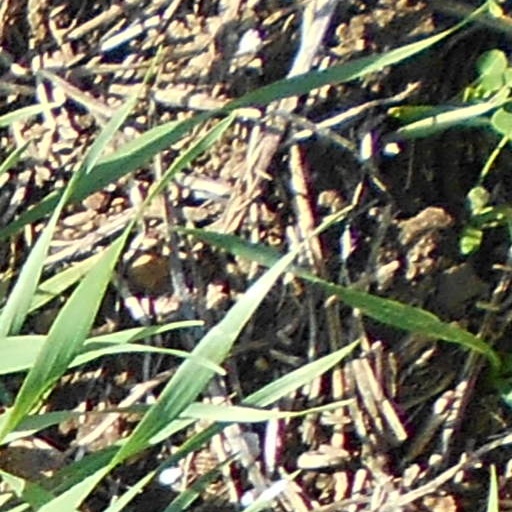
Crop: wheat